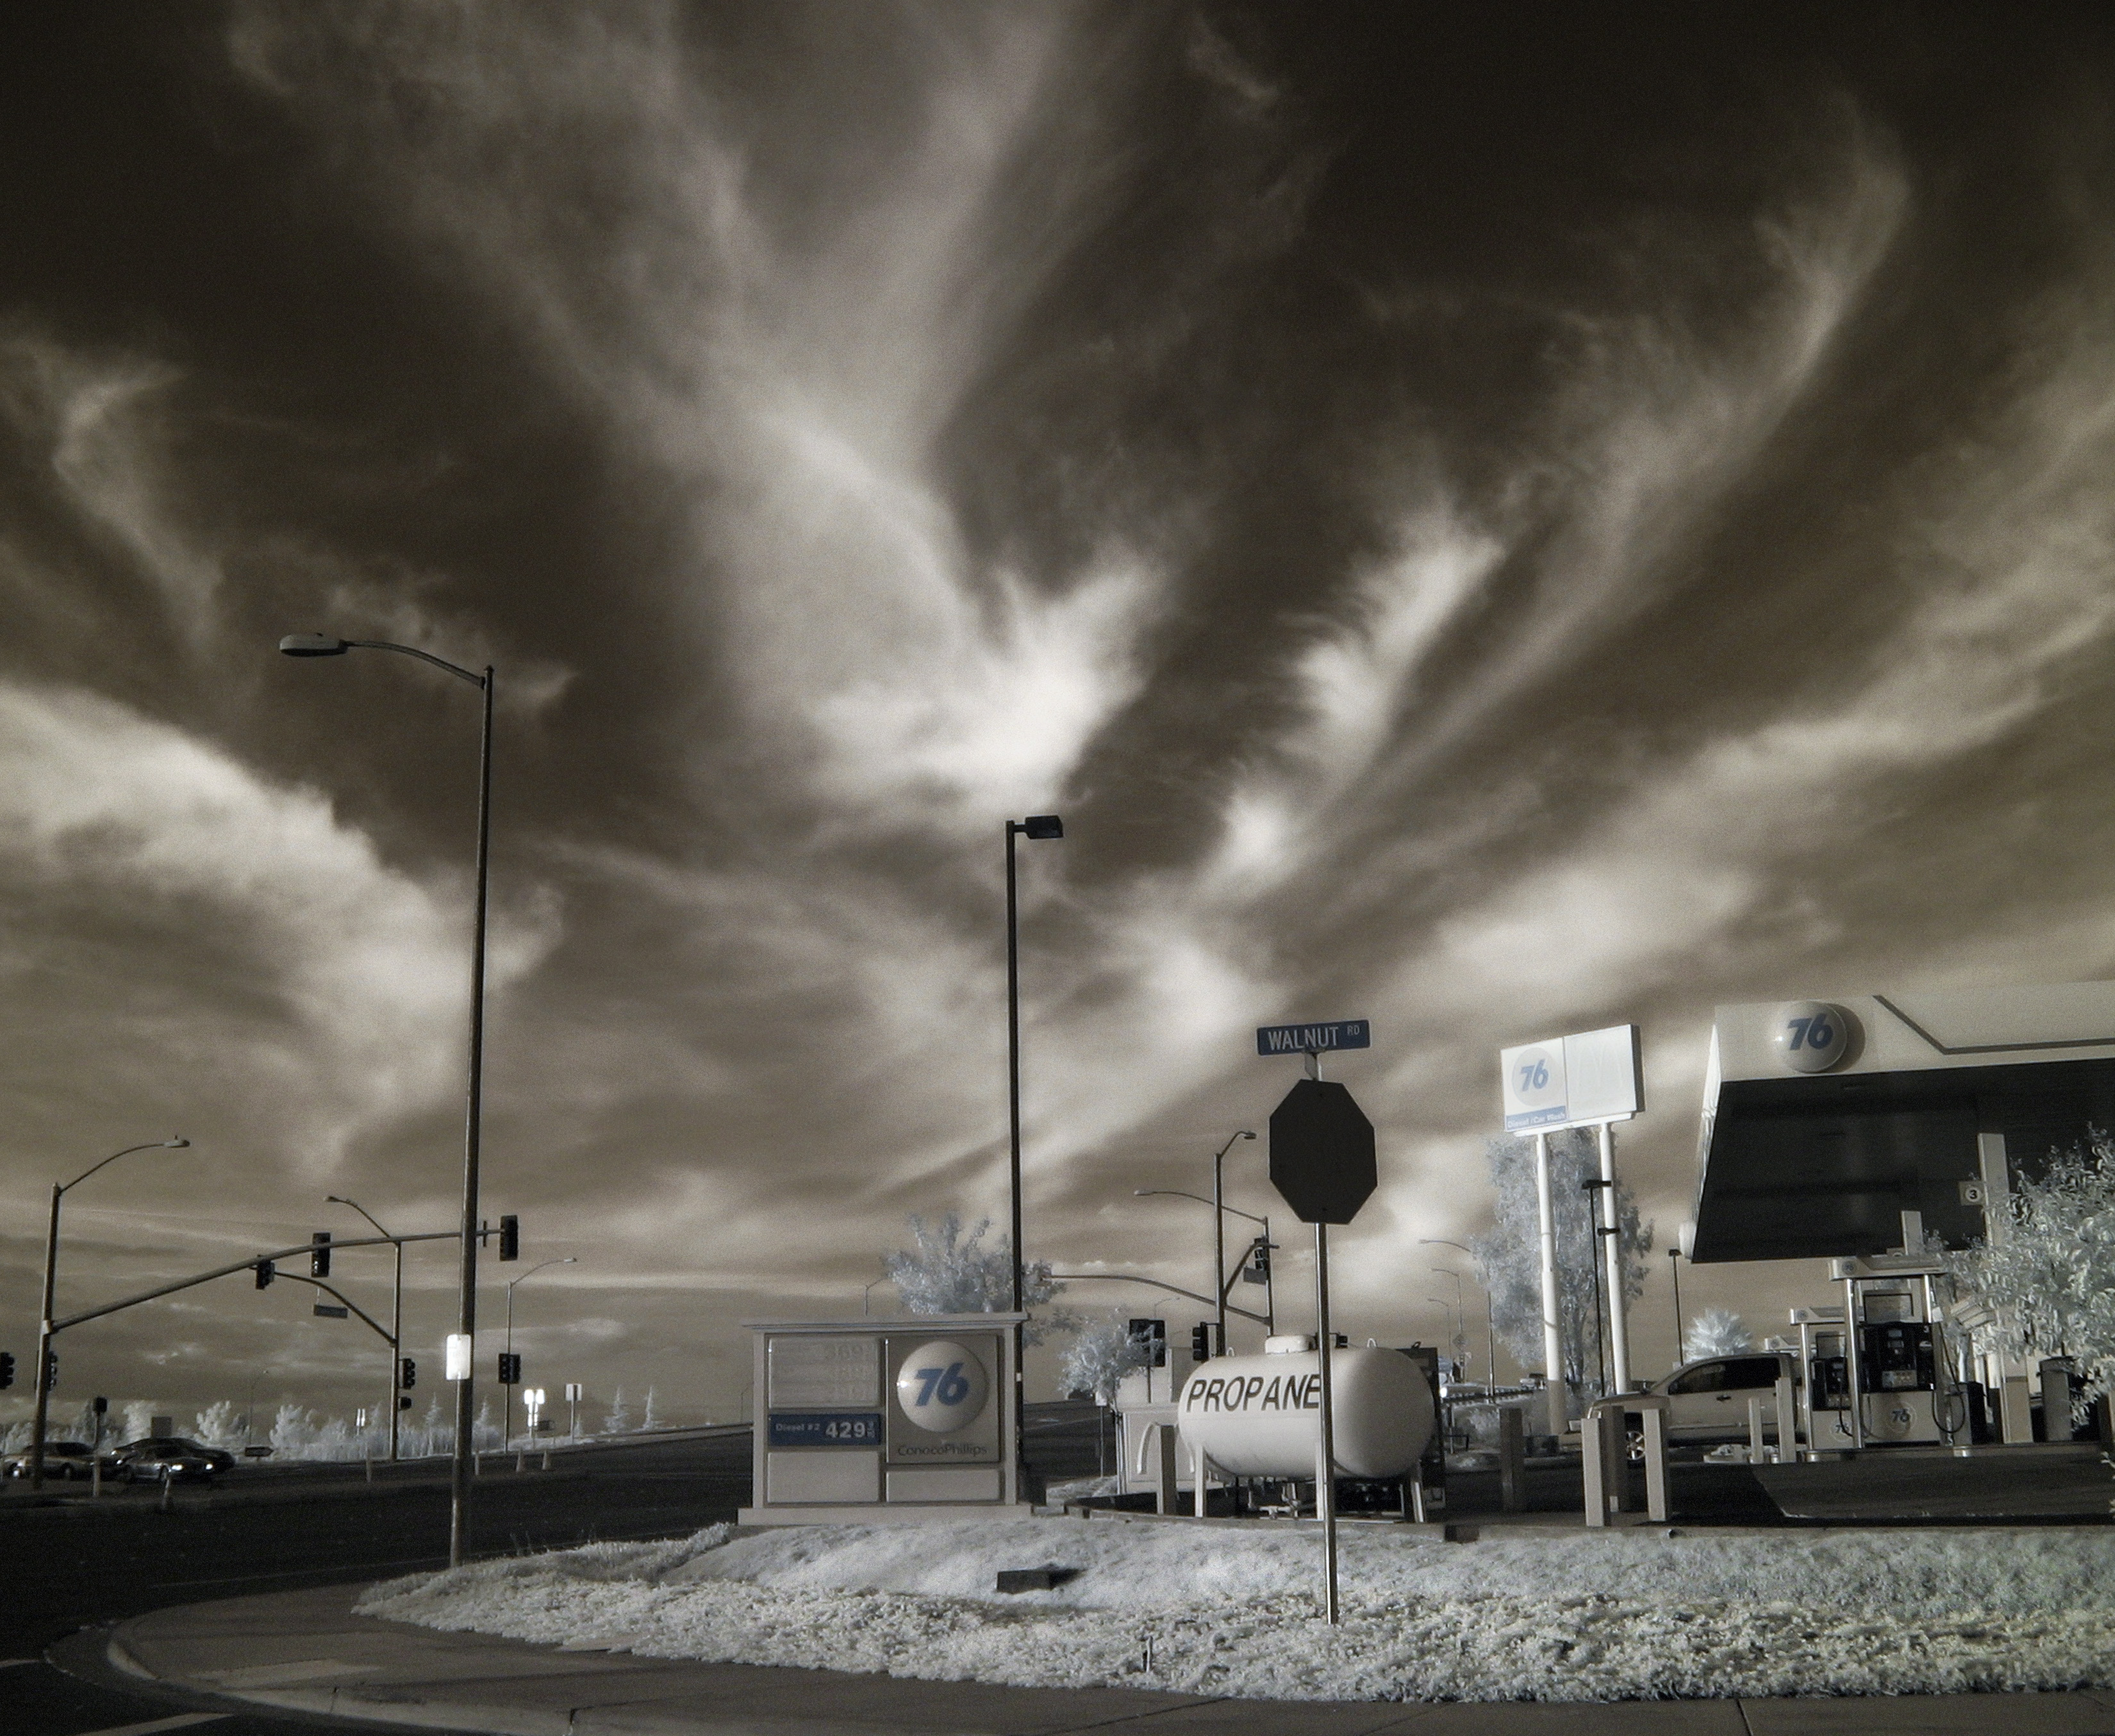
cloud, black and white, sky, weather, street light, monochrome, lighting, california, sacramento, infrared, monochrome photography